Kīlauea

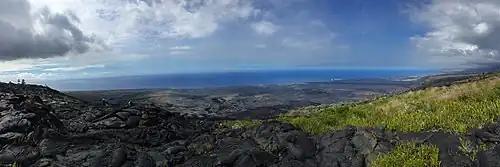
Students collecting GPS data for the USGS in Kīlauea's eastern rift zone in 2015

Much of Kīlauea's southern section lies within the national park. It offers "ae" ferns, "ʻōhiʻa" trees ("Metrosideros polymorpha"), and "hapu’u" of genus "Cibotium" are common. The park hosts many bird species, including the "apapane" ("Himatione sanguinea"); "amakihi" ("Hemignathus virens"); "iiwi" ("Vestiaria coccinea"); "‘ōma’o" ("Myadestes obscurus"), "ʻelepaio" ("Chasiempis sp."); and the endangered "akepa" ("Loxops coccineus"), "akiapolaau" ("Hemignathus munroi"), "nēnē" ("Branta sandvicensis"), "ʻuaʻu" ("Pterodroma sandwichensis"), and "ʻio" ("Buteo solitarius") species. The coast hosts three of the island's nine known critically endangered hawksbill sea turtle ("Eretmochelys imbricata") nesting sites.